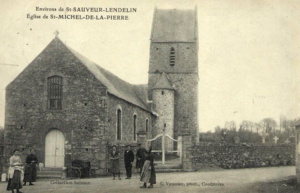
Saint-Michel-de-la-Pierre - Eglise Saint Michel - Carte postale
Saint-Michel-de-la-Pierre est une ancienne commune française, située dans le département de la Manche en région Normandie, peuplée de 216 habitants, devenue commune déléguée à partir du 1ᵉʳ janvier 2019 au sein de la commune nouvelle de Saint-Sauveur-Villages.